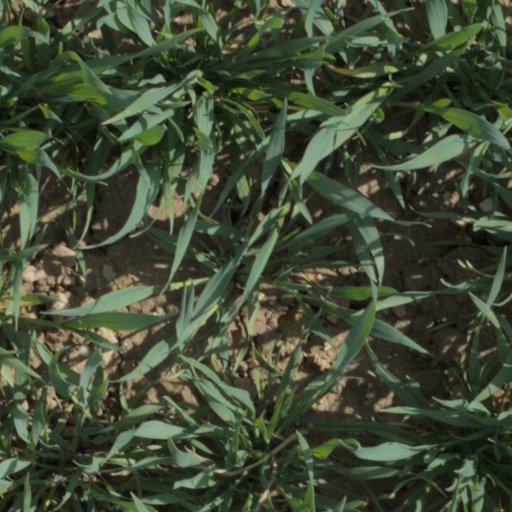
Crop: wheat